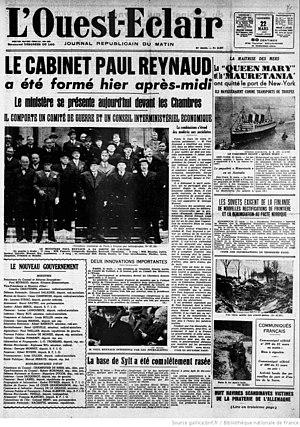
La formation du cabinet Paul Reynaud à la une de L'Ouest-Éclair, 22 mars 1940.
Le gouvernement Paul Reynaud est l'avant-dernier gouvernement de la Troisième République. À partir de la fin du mois de mai 1940, un conflit s'y déroule entre les partisans de l'armistice avec l'Allemagne et ceux qui souhaitent poursuivre la guerre. C'est à l'issue de sa réunion à Bordeaux le 16 juin que les premiers l'emportent et que Paul Reynaud présente sa démission au président de la République Albert Lebrun.